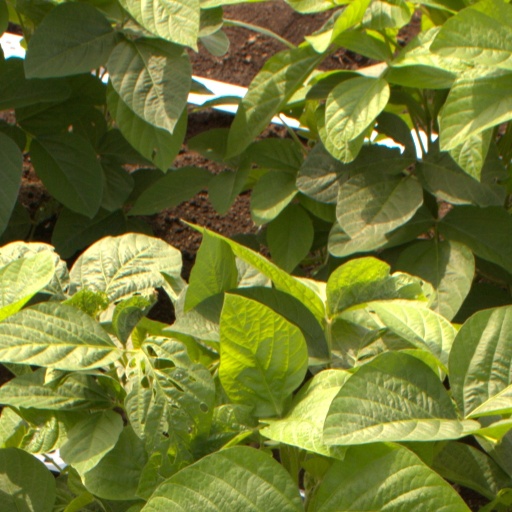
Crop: soybean